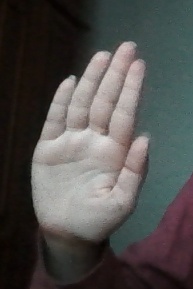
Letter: seen